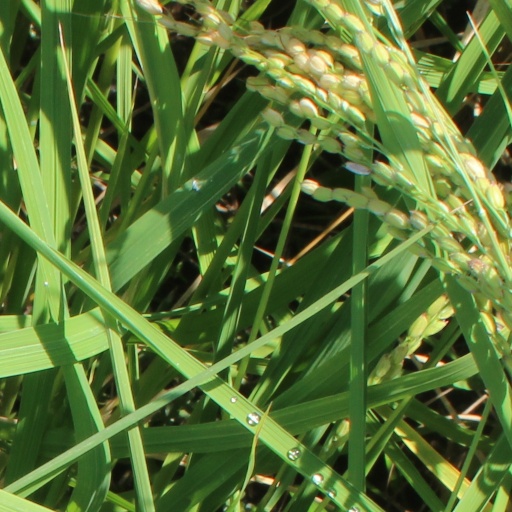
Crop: rice